U.S. helicopter armament subsystems

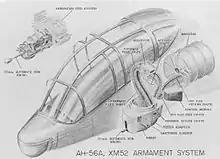
XM52 Armament Subsystem on the AH-56A helicopter

The TAT-102A (Tactical Armament Turret-102A) was the initial main armament for the AH-1G helicopter, though designed as an interim measure. It is related to the TAT-101 mentioned in the UH-1 entry. The turret mounts a single M134 Minigun with 25 degrees of elevation, 90 degrees of depression, and 180 degrees of motion in azimuth, with a slew rate of 80 degrees per second. The TAT-102A was designated XM64 by the US Army.